Samani Station

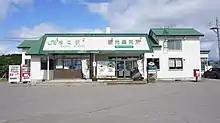
The station building in September 2017

Samani Station is the eastern terminus of the 146.5 km Hidaka Main Line from , however services on the 116 km section of the line between and Samani have been suspended indefinitely since January 2015 due to storm damage.